Weiterstadt prison bombing

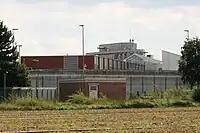
JVA Weiterstadt prison building, pictured 2010

The Weiterstadt prison bombing occurred on 27 March 1993, when the Red Army Faction (RAF) "Command Katharina Hammerschmidt" bombed and destroyed a newly built prison in Weiterstadt, near Frankfurt am Main in Germany. It was the RAF's "last anticapitalist attack" before it dissolved. Nobody was harmed in the explosion of the empty prison. Estimates of damage varied widely. Perpetrators were linked 14 years later through DNA evidence in skimasks left behind.